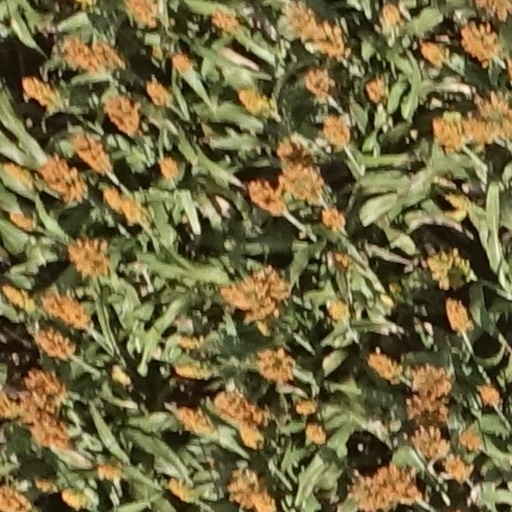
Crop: sorghum